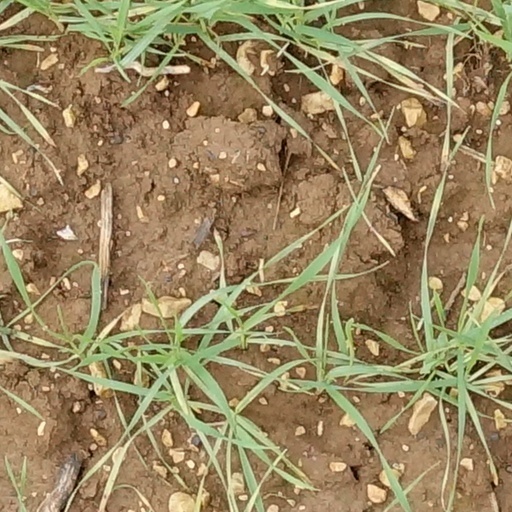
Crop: wheat